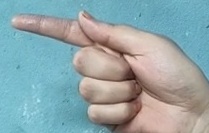
ASL sign: G